Conch

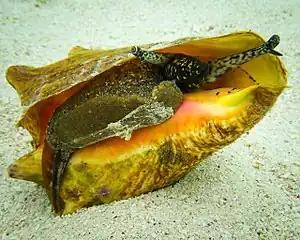
Apertural view of an adult queen conch "Lobatus gigas" with the foot, eyes and snout visible

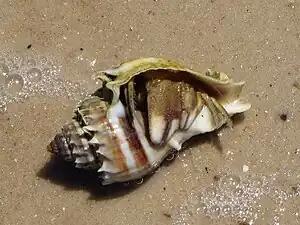
A shell of a dead Florida crown conch "Melongena corona" inhabited by a hermit crab

Conch is a common name of a number of different medium-to-large-sized sea snails. Conch shells typically have a high spire and a noticeable siphonal canal (in other words, the shell comes to a noticeable point on both ends).